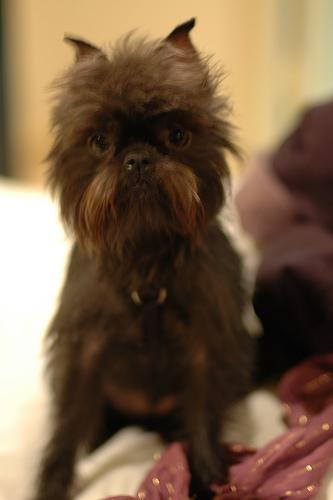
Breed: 200-n000012-affenpinscher